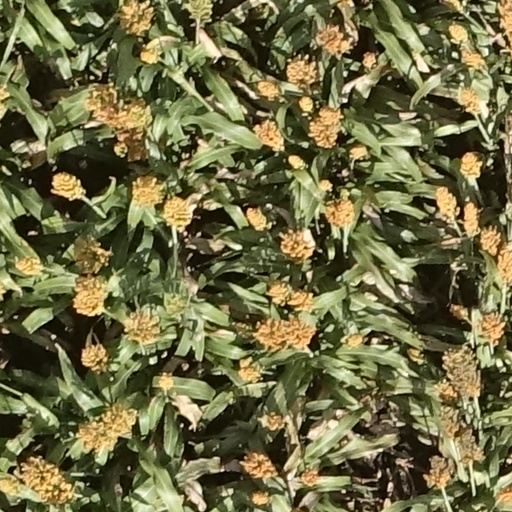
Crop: sorghum